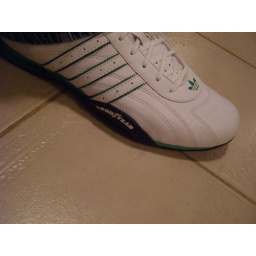
love these shoes! had to get a pair in white and black also